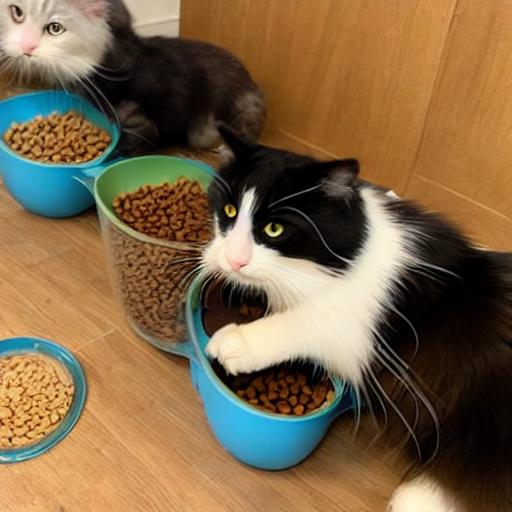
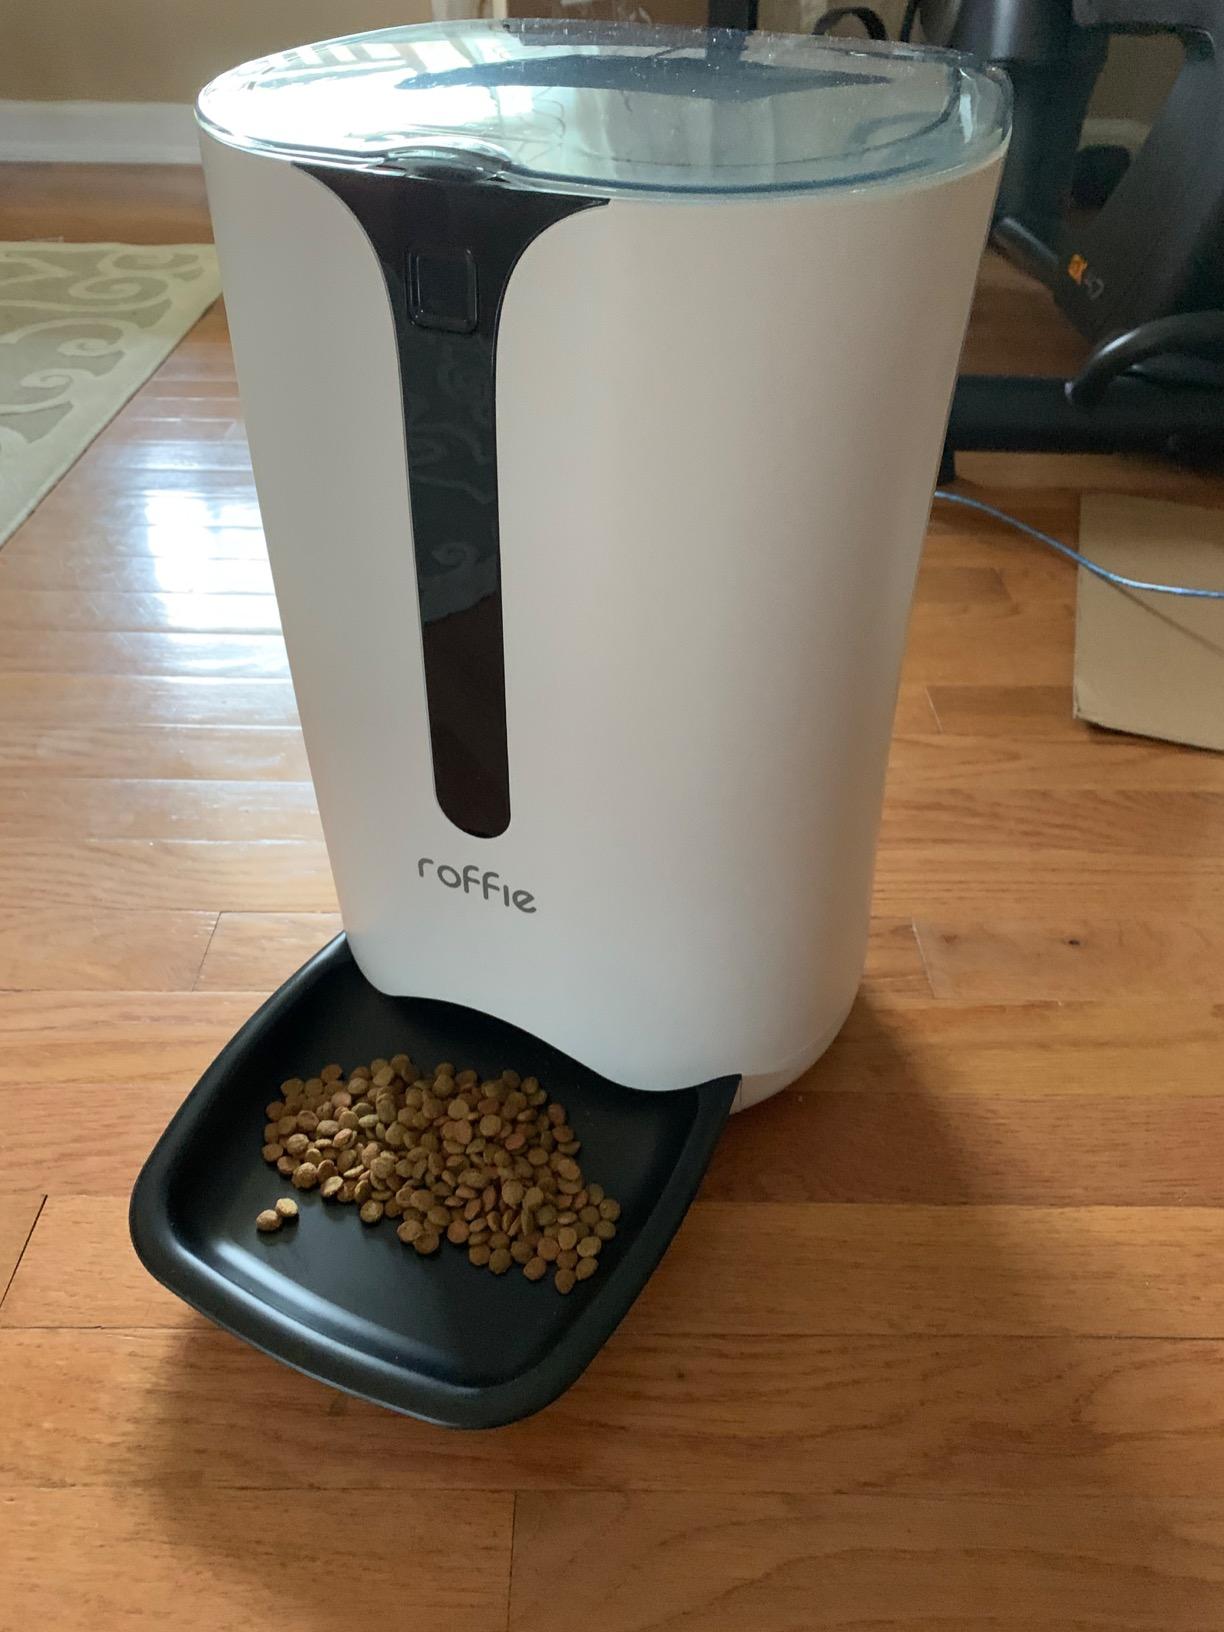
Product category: items_feeder
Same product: no